Irma Ratiani

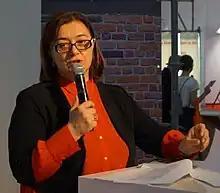
Irma Ratiani, 2018

Irma Ratiani is a literary theoretician, comparatist and translator, Doctor of Philological Sciences (2003), Professor (2004) at Tbilisi State University, Head of the Department of General and Comparative Literary Studies (since 2006); Director of the research center - Shota Rustaveli Institute of Georgian Literature (since 2006).